Birmingham station group

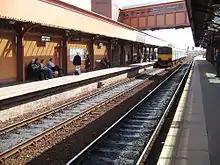
The two through platforms at Moor Street

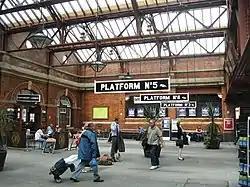
Birmingham Moor Street's booking hall

Birmingham Moor Street is the city's second busiest station and is currently served by local trains for the lines through Shirley and Henley-in-Arden to Stratford-upon-Avon and to Leamington via Solihull, and Chiltern Clubman services to London Marylebone. Chiltern also operate a limited number of weekday services from Marylebone terminating at Moor Street formed of class 67 locomotives and hauled coaching stock. On summer Sundays it is used by steam locomotives running tourist specials between Snow Hill and Stratford upon Avon and trains between Snow Hill and Tyseley for Vintage Trains. The station is located on Moor Street Queensway opposite the Pavilions Shopping Centre and the Bull Ring. Services are provided by Chiltern Railways and West Midlands Trains.